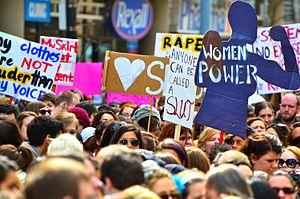
Méta est un préfixe utilisé dans le vocabulaire scientifique principalement pour faire de l'auto-référence ou pour désigner un niveau d'abstraction supérieur. Tandis que le stéréotype fait référence à l'ensemble des idées et des représentations stables que nous pouvons entretenir à l'égard d'un groupe donné ou d'une classe sociale. Ainsi, un méta-stéréotype est une réflexion sur l'ensemble des représentations stables qu'autrui entretient à notre égard. En d'autres termes, le méta-stéréotype correspond à ce que nous pensons que l'autre pense de nous.
Les Slutwalk sont une série de manifestations féministes commencées le 3 avril 2011 à Toronto, au Canada, et devenues par la suite un mouvement international. Les participantes protestent contre le viol, les violences sexuelles, la culture du viol, la stigmatisation des victimes/survivantes et le slutshaming. Lors de ces manifestations, de nombreuses femmes choisissent de s'habiller de manière jugée provocante afin de faire passer le message suivant : « Ne nous dites pas comment nous comporter, dites leur de ne pas violer ».